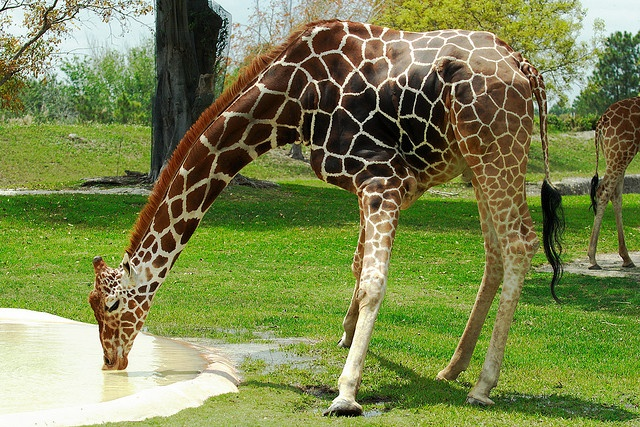
A giraffe is drinking water in the outdoors.
a giraffe taking a drink of water in a pasture
A giraffe is drinking from a park like pool of water.
A giraffe taking a drink from a pond in a zoo
A view of an animal that is drinking some water.